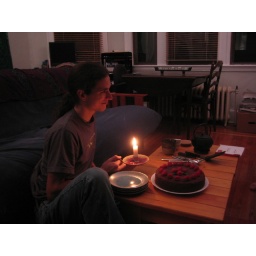
We didn't want to stick candles in the cake and ruin the icing, so he blew out this one instead.